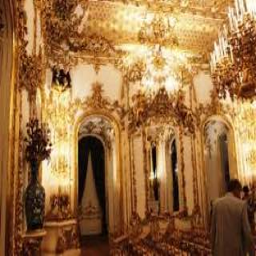
Vaduz Castle